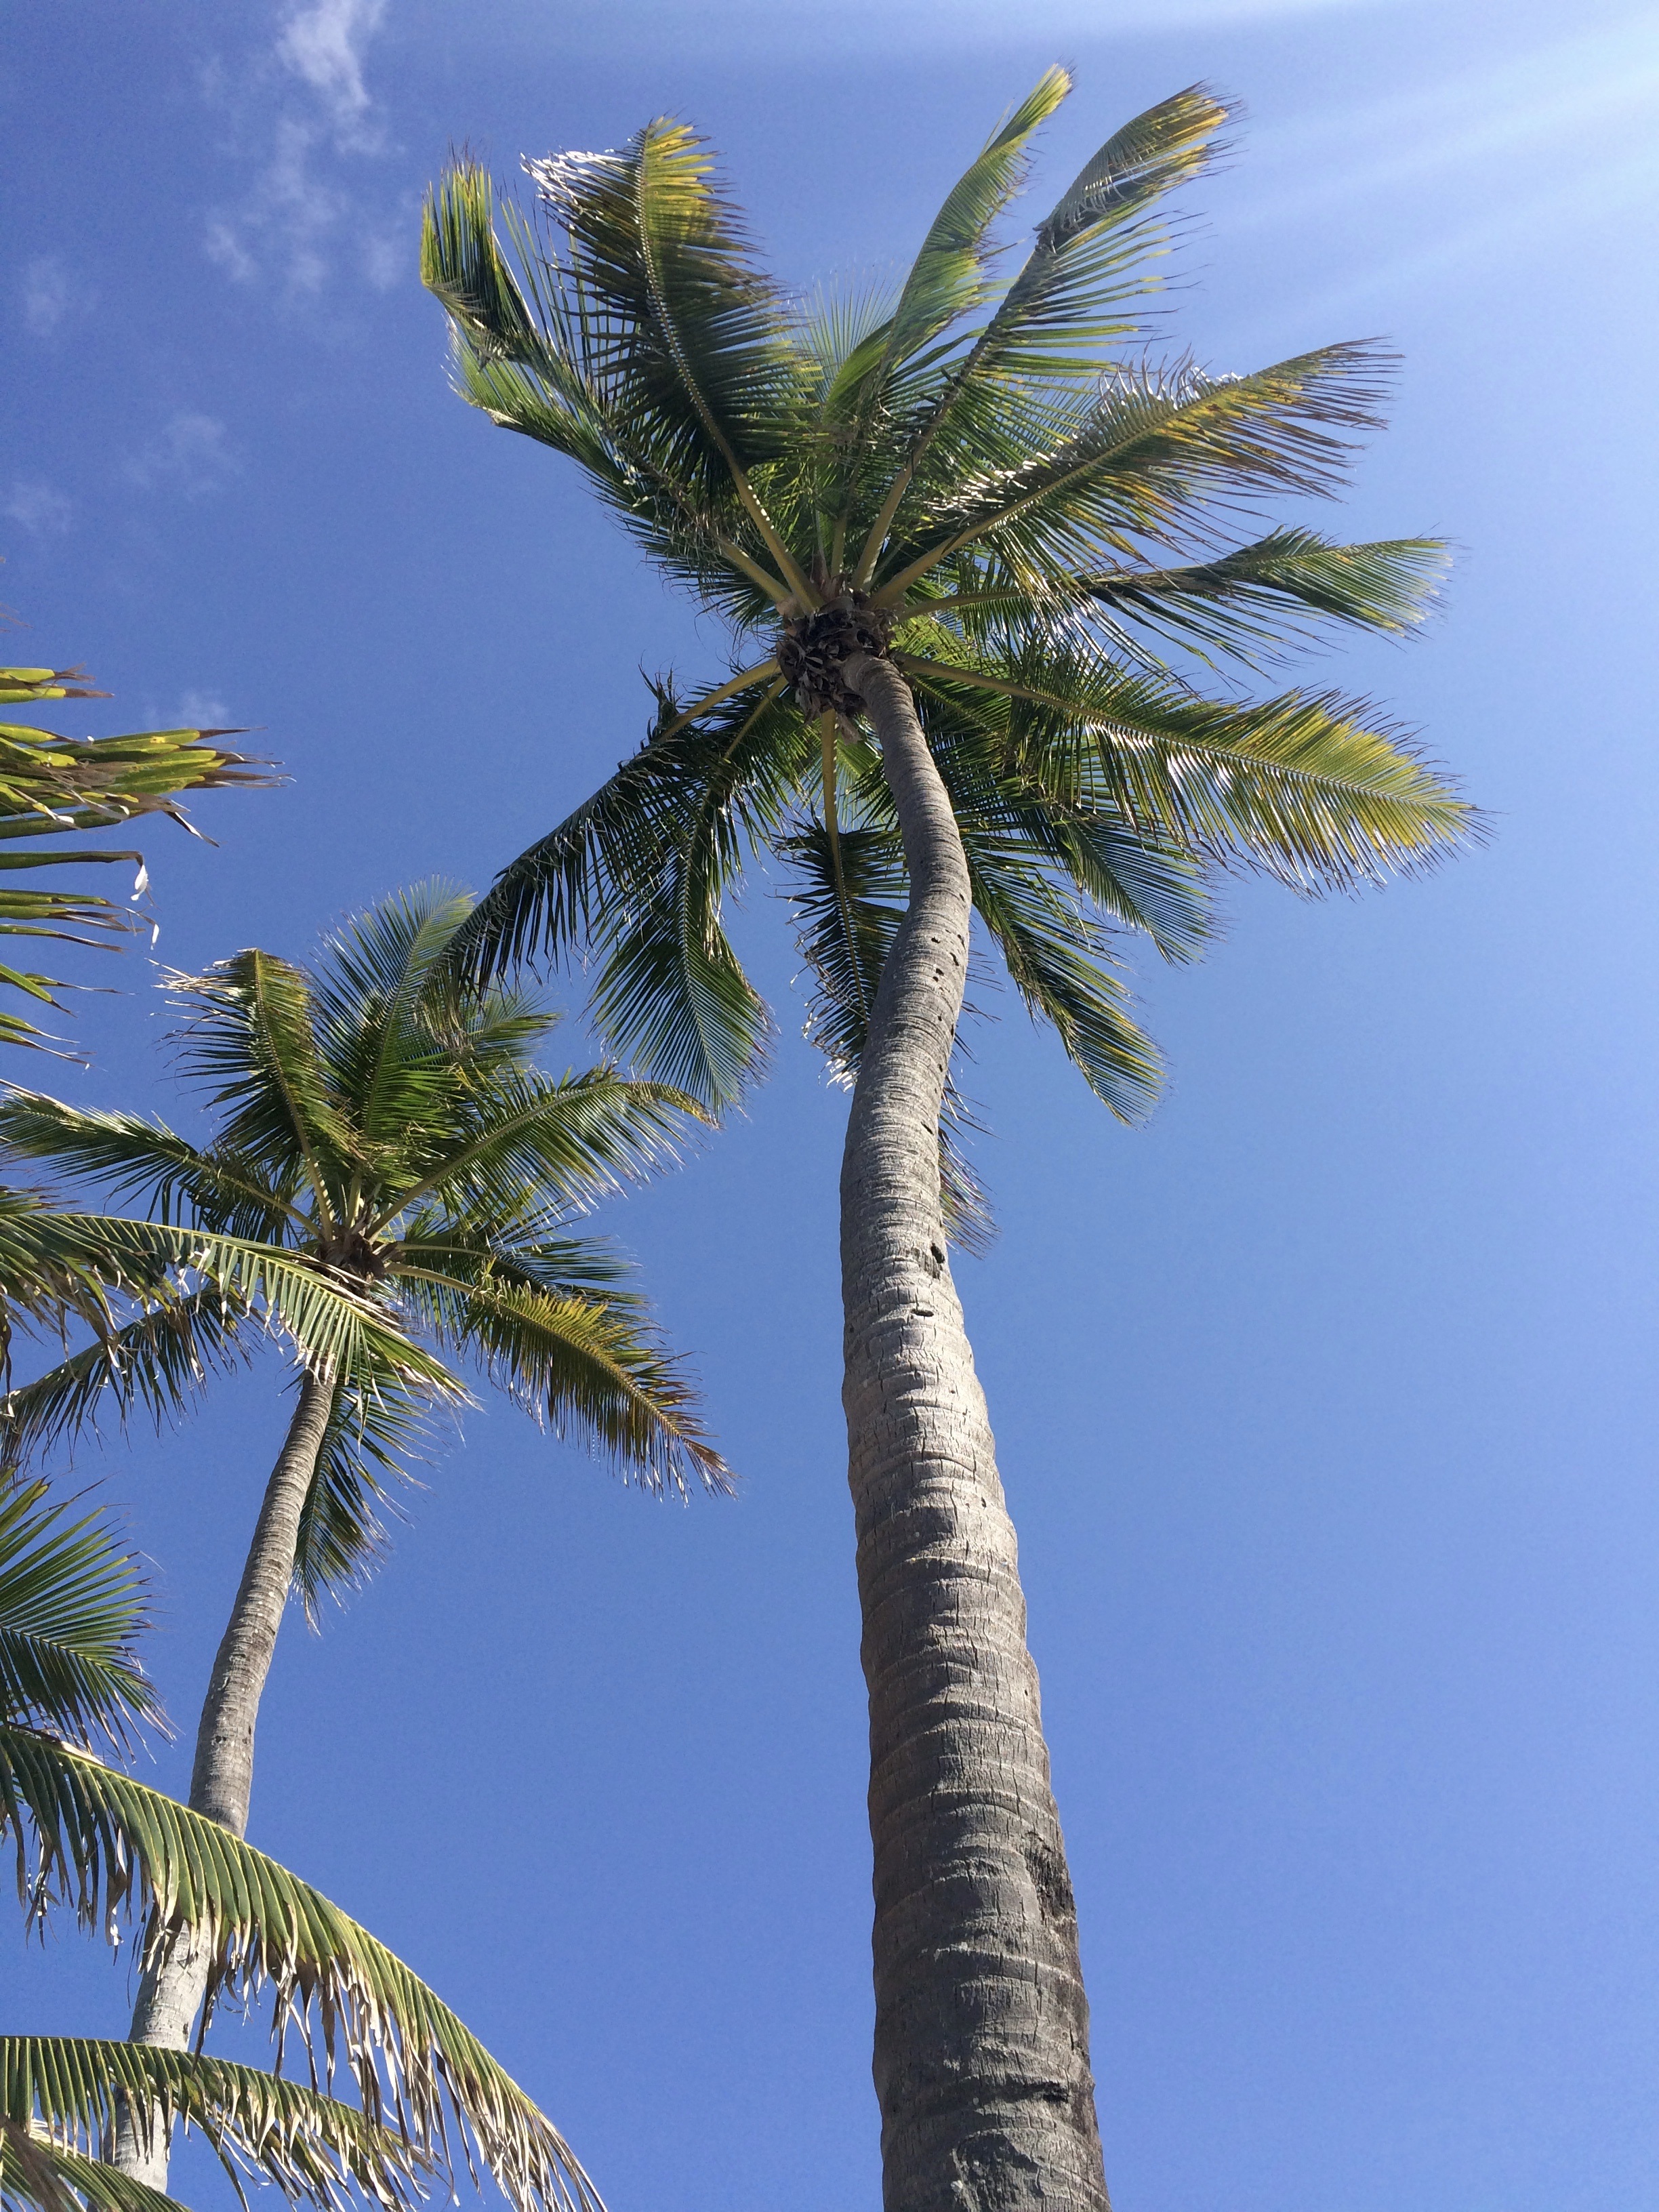
tree, branch, plant, sky, palm tree, leaf, flower, vacation, palm, produce, tropical, botany, flora, tropics, flowering plant, date palm, woody plant, land plant, arecales, palm family, borassus flabellifer